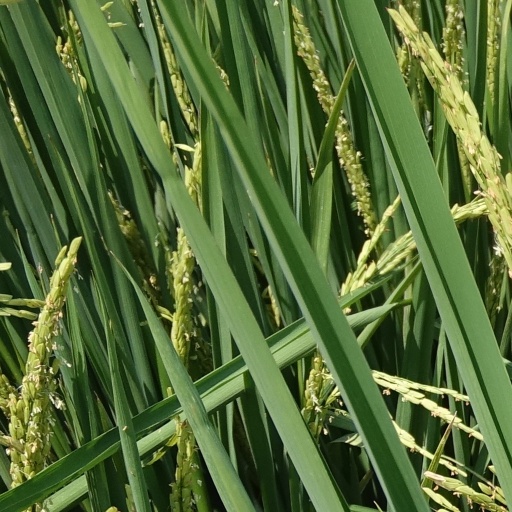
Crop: rice